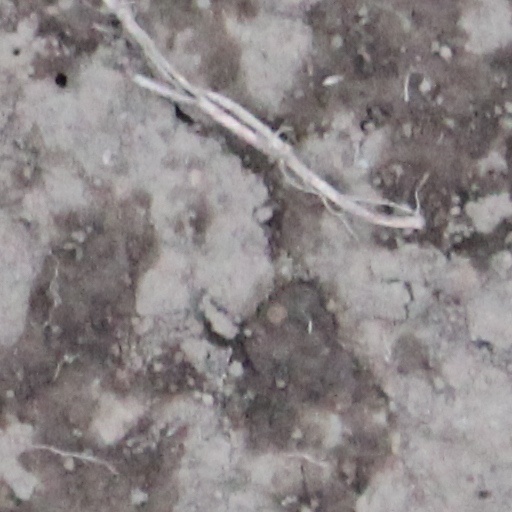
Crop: wheat